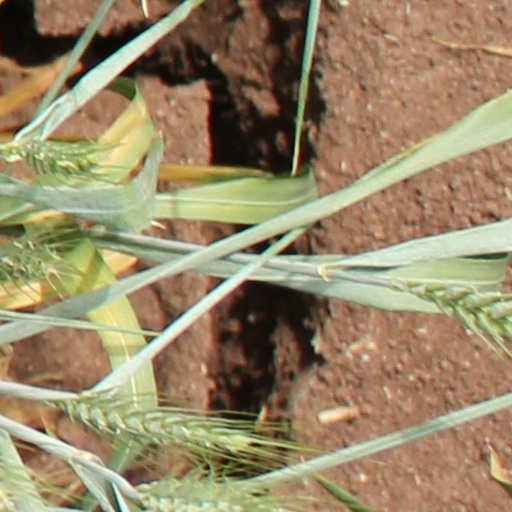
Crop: wheat